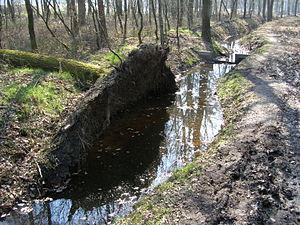
À la croisée des domaines de la gestion de l'eau et du droit de l'eau, le débit réservé est le débit minimal d'eau imposé par l'autorité administrative aux propriétaires ou gestionnaires d'un ouvrage hydraulique pour assurer un minimum d'écoulement au cours d'eau et ainsi un fonctionnement minimal des écosystèmes aquatiques ou en proche périphérie du lit.
Les fossés sont des structures linéaires initialement creusées pour drainer, collecter ou faire circuler des eaux. Les terres d'excavation rejetées sur les côtés forment les berges.